Muhallebi

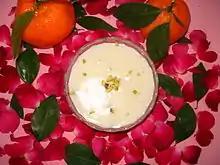
Egyptian "mahalabia" garnished with chopped nuts

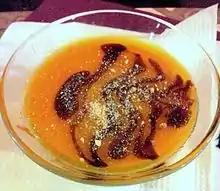
Moroccan-style "mahalabiya" with orange flavoring

In Cyprus, "muhallebi" is called " ( in Cypriot Greek)" and it can also be found in a non-dairy version alongside the version that contains milk. The Cypriot non-dairy "muhallebi" is made from water, sugar, cornstarch, and rose water, which is optional. When the "muhallebi" is set, Cypriots add rose squash/cordial/syrup called "triantafyllo" on top of it.